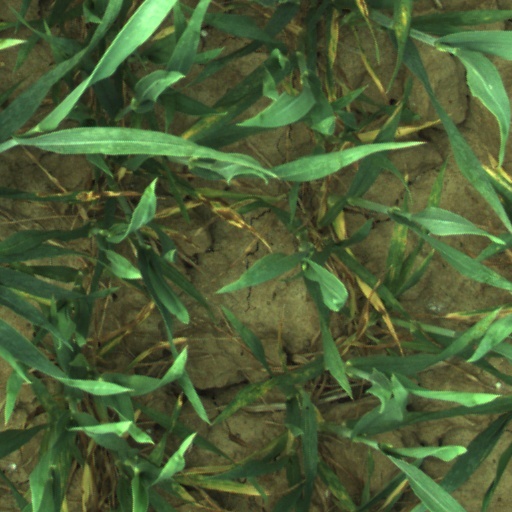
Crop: wheat